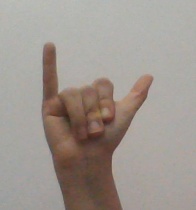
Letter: ya